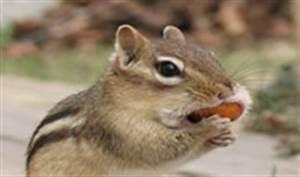
squirrel